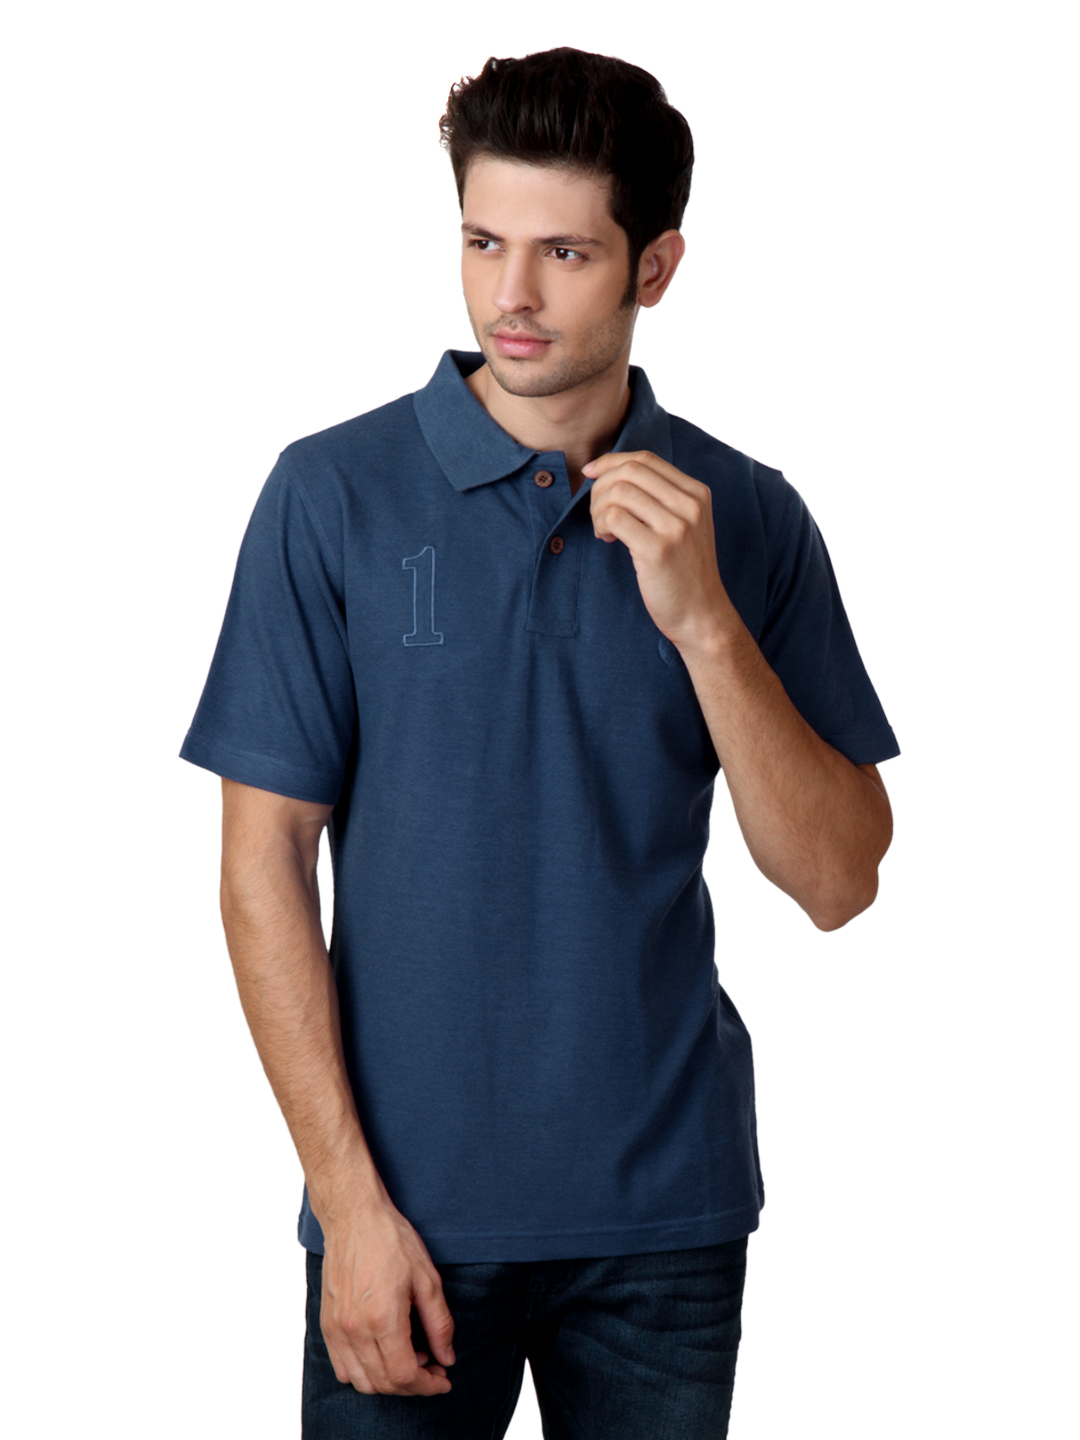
Do u speak green Men Navy Blue T-shirt
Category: Apparel / Topwear / Tshirts
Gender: Men
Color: Navy Blue
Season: Summer 2012
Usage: Casual